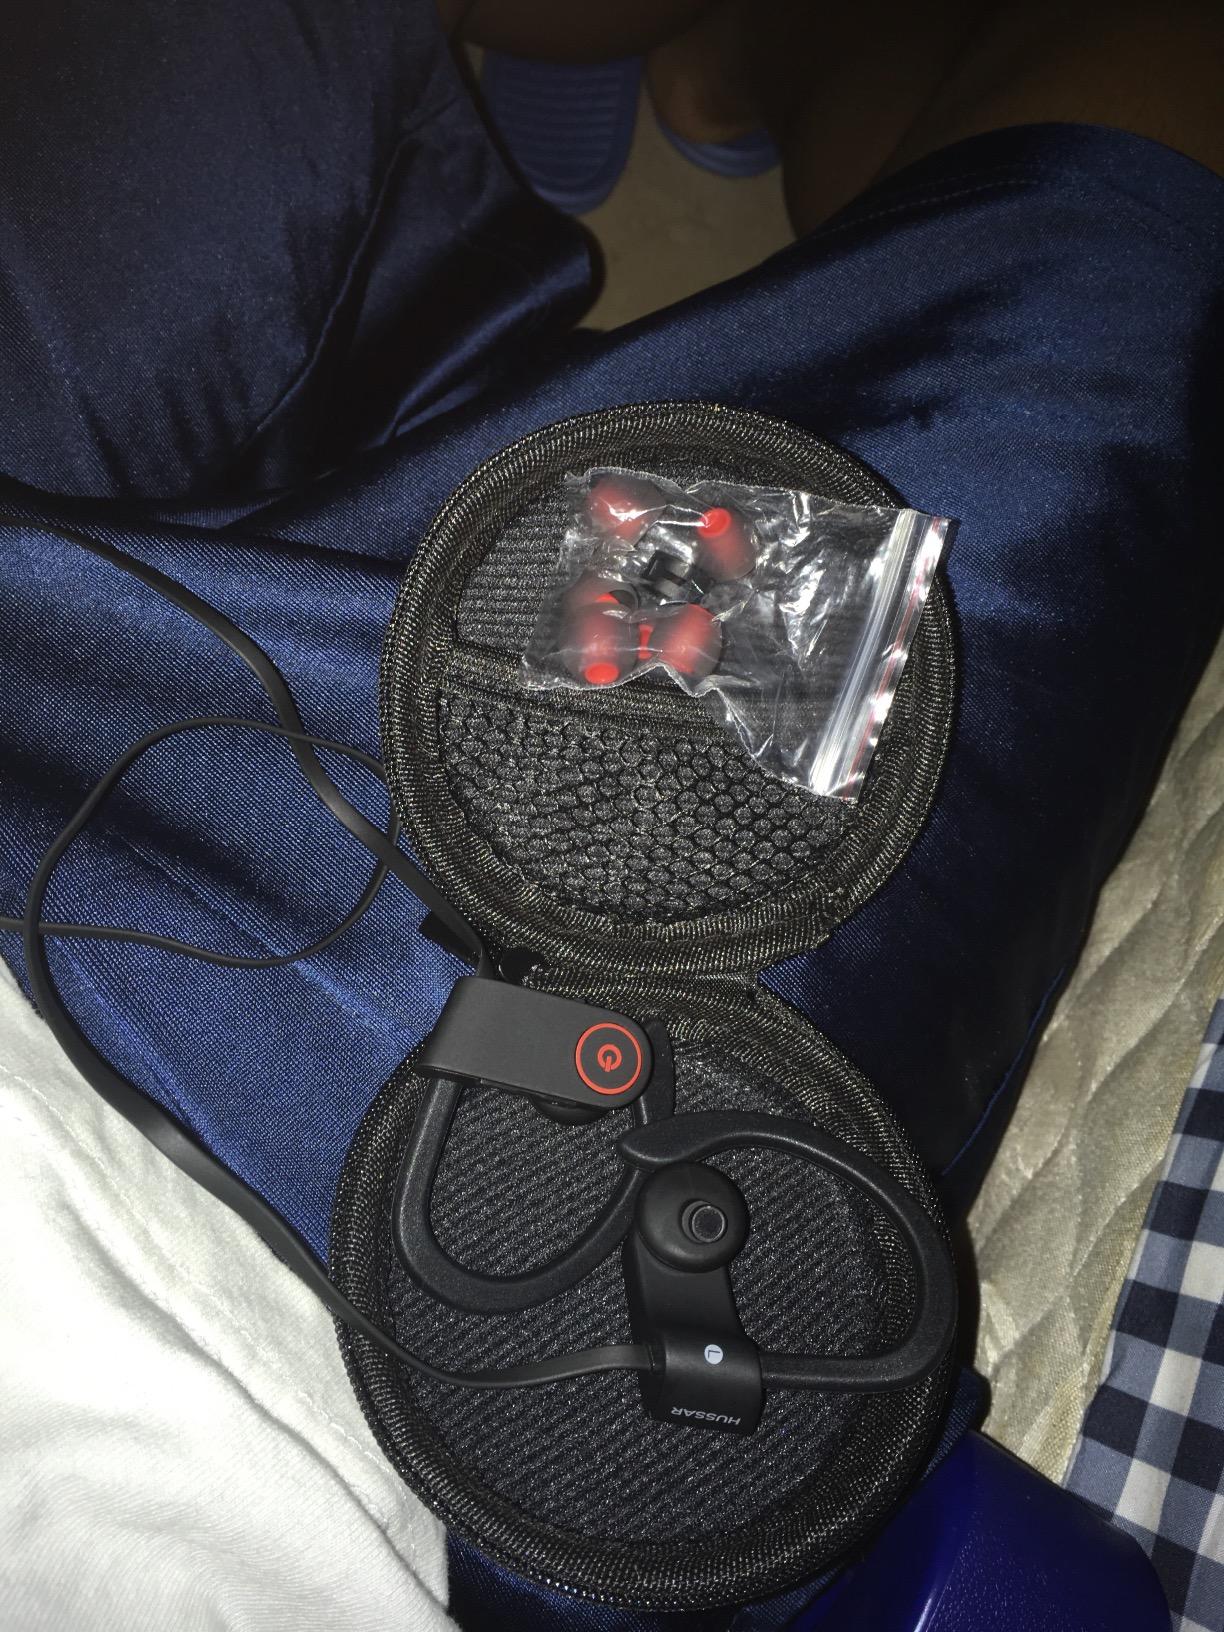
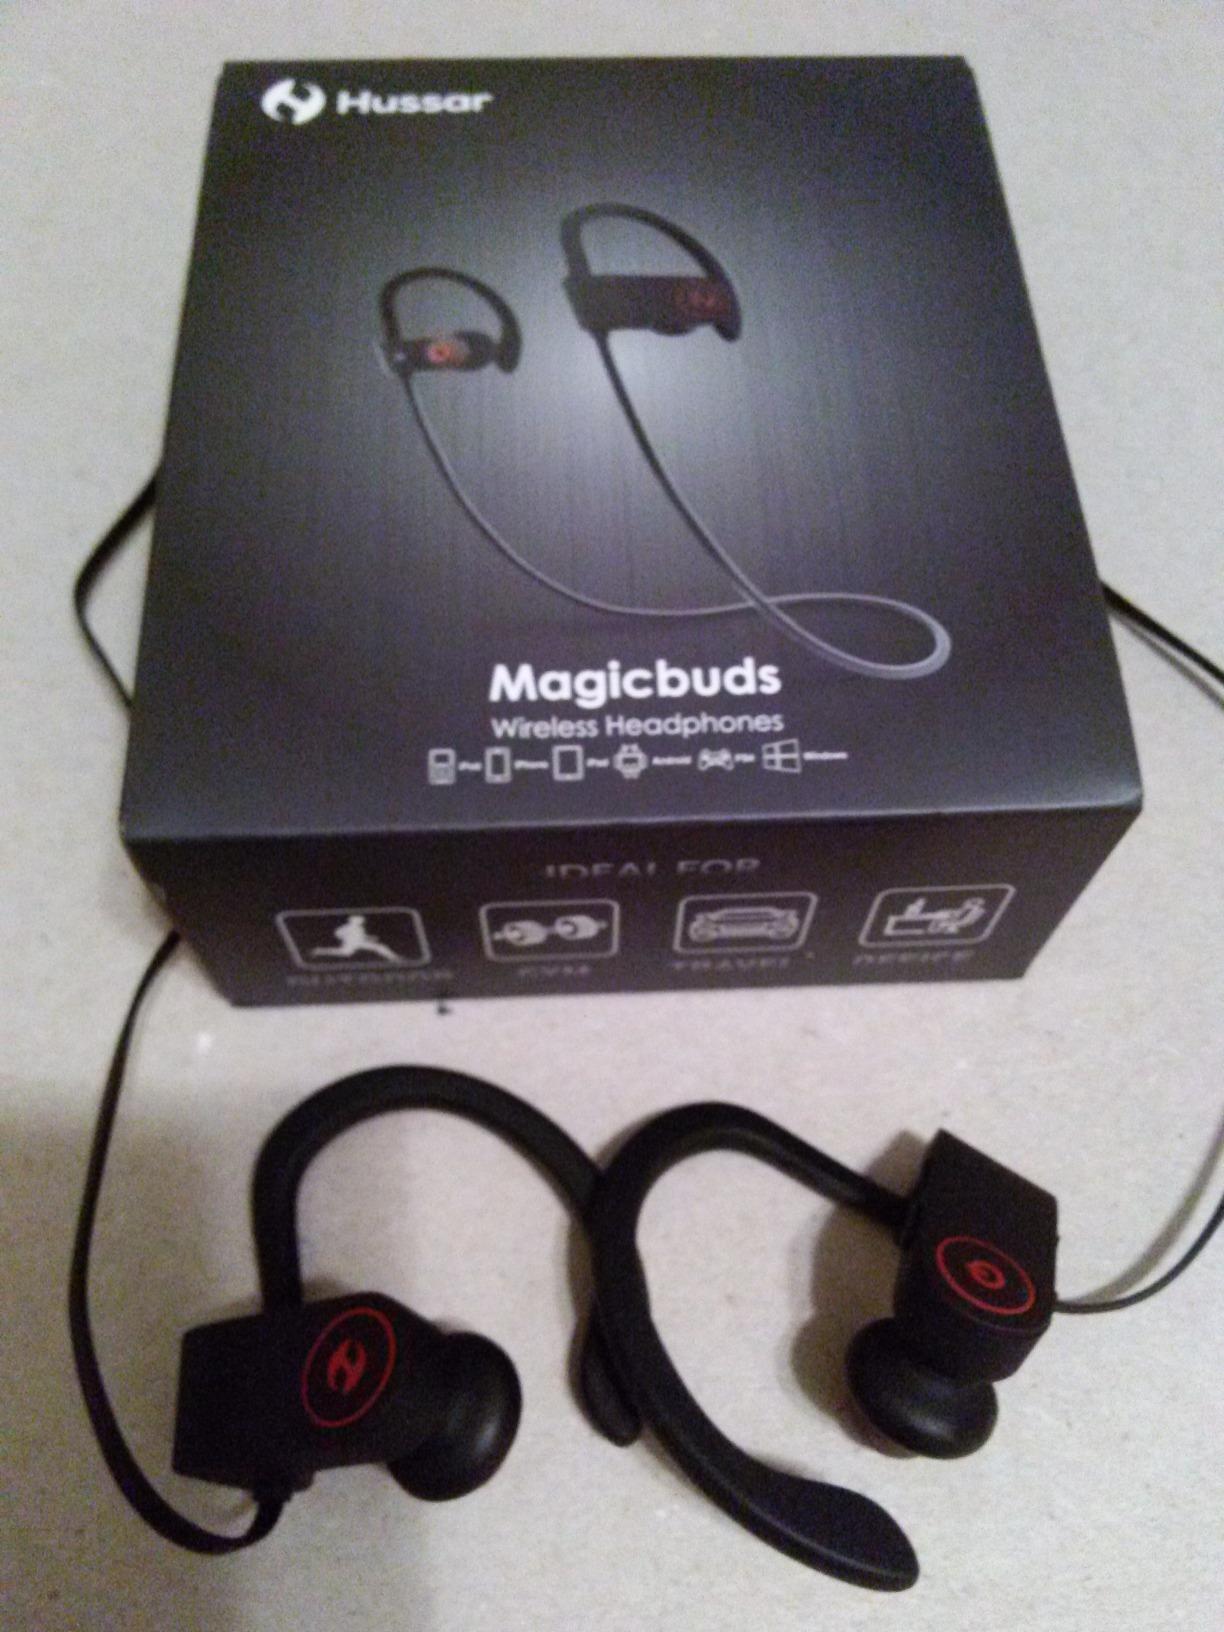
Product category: headphones
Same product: yes